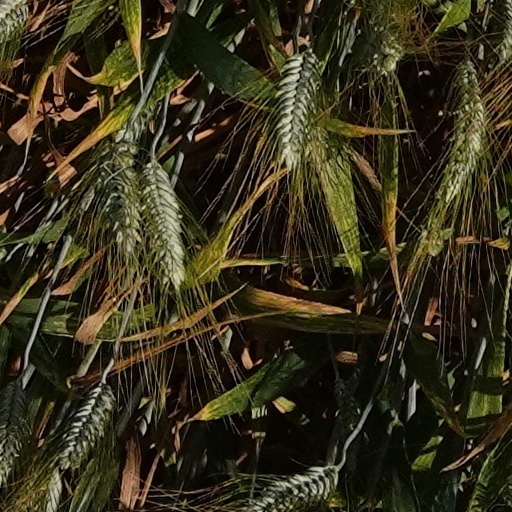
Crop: wheat